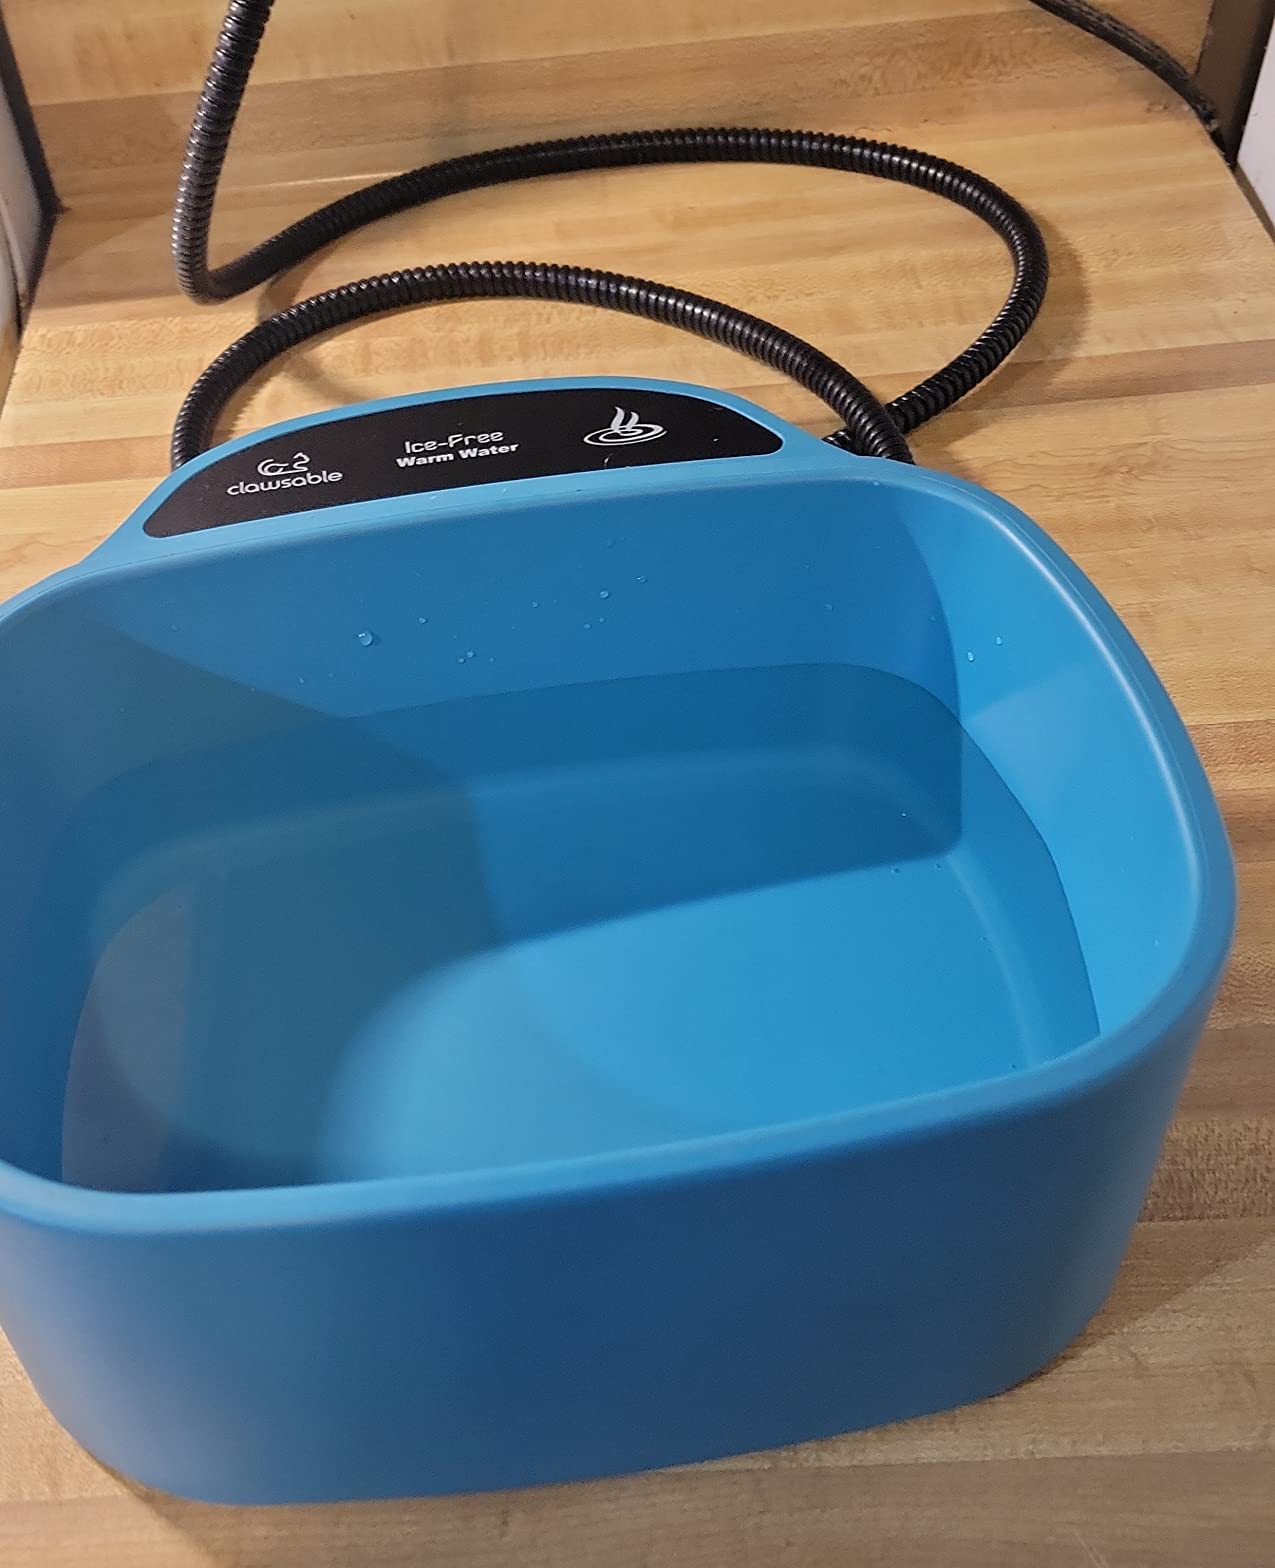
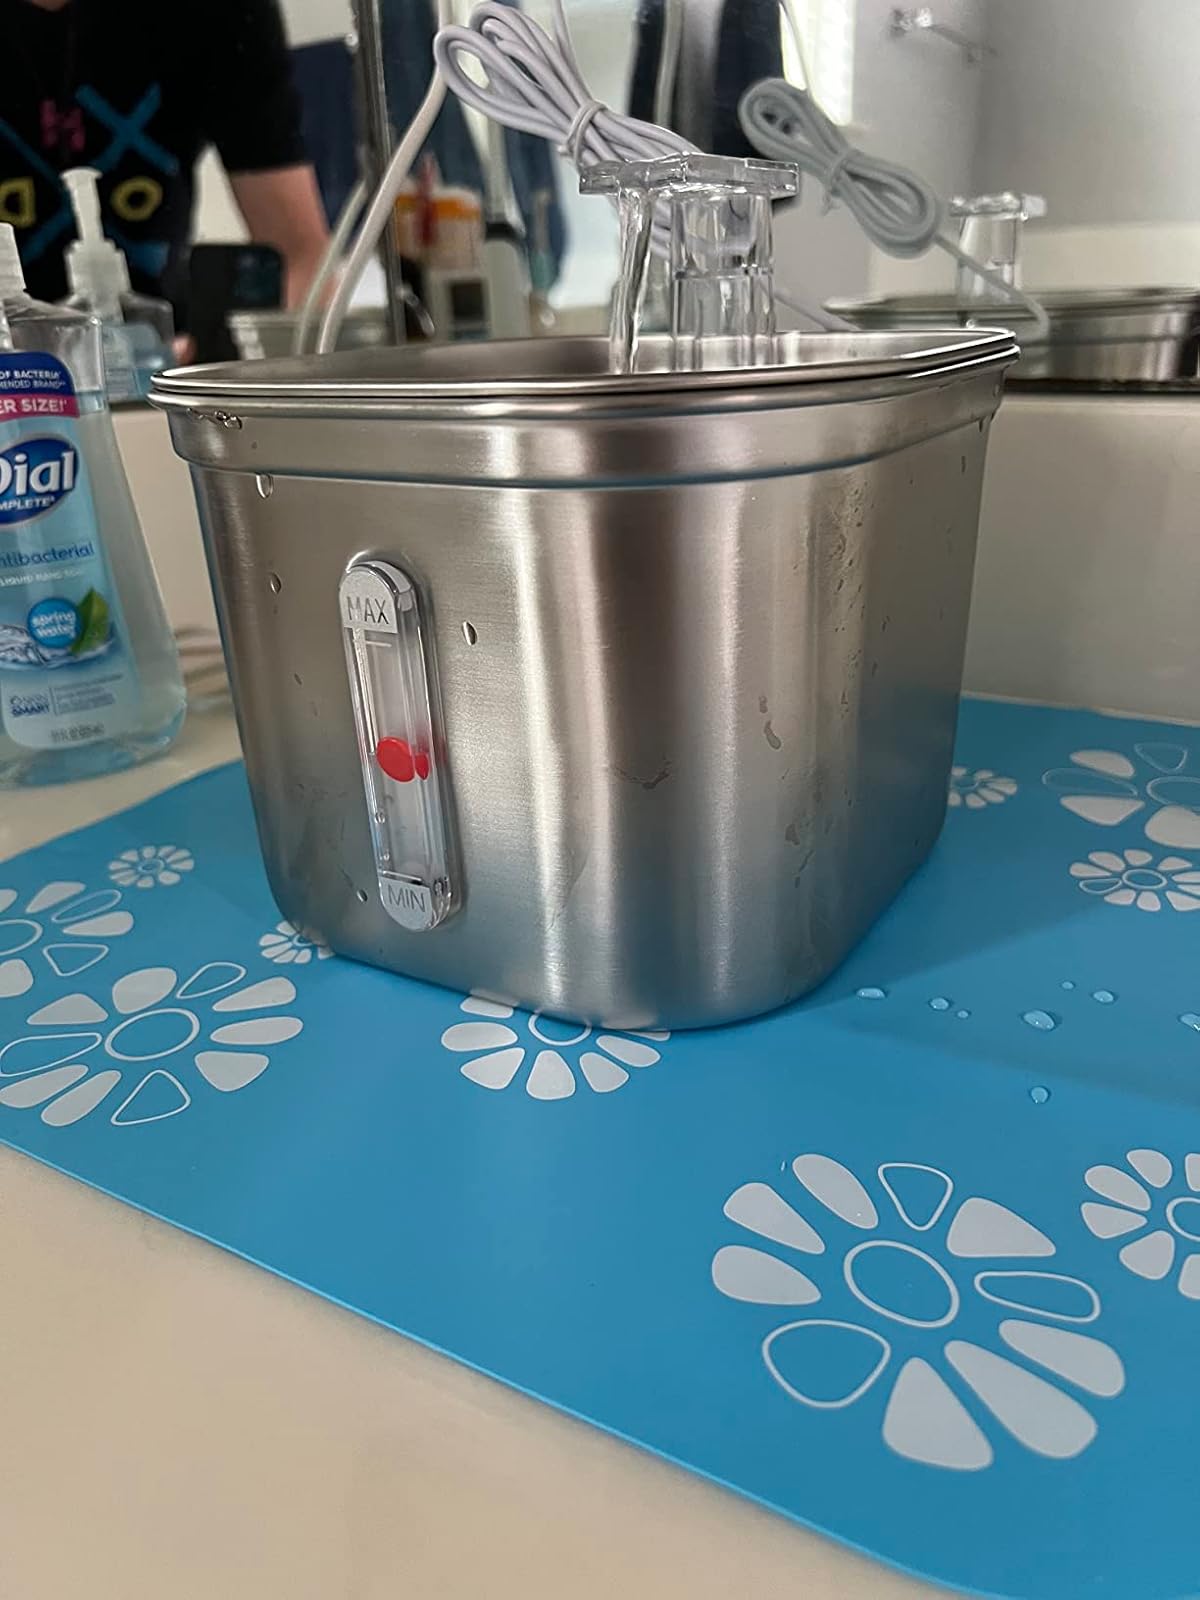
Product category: items_bowl
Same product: no